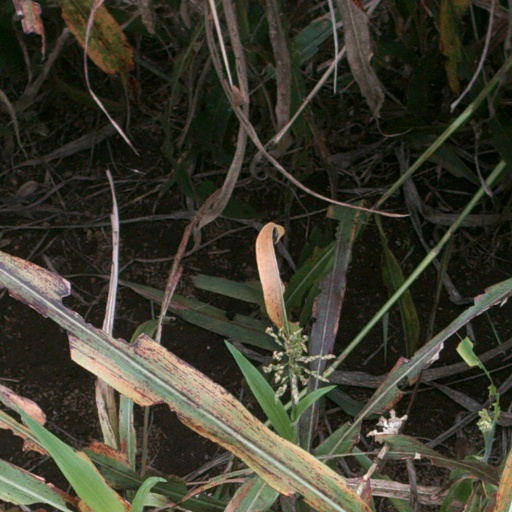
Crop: sorghum